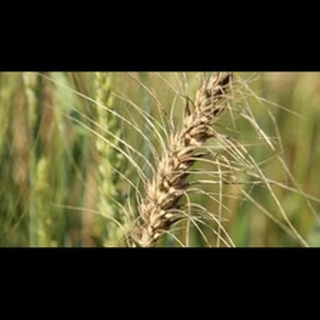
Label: wheat_blast